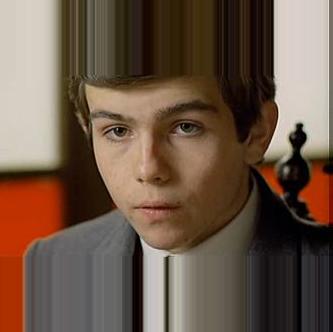
Age: 16